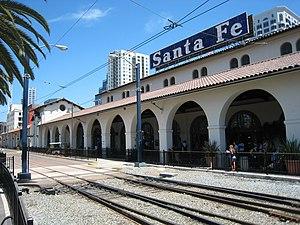
La gare de San Diego, officiellement Union Station et officieusement Santa Fe Depot, est une gare ferroviaire des États-Unis située à San Diego en Californie ; elle est desservie par Amtrak. C'est une gare avec personnel.
Ceci est la liste des lieux historiques inscrits sur le registre national dans le comté de San Diego en Californie.
Arthur Brown, Jr., né le 21 mai 1874 à Oakland aux États-Unis et mort le 7 juillet 1957, est un architecte américain. Il a notamment travaillé à San Francisco.